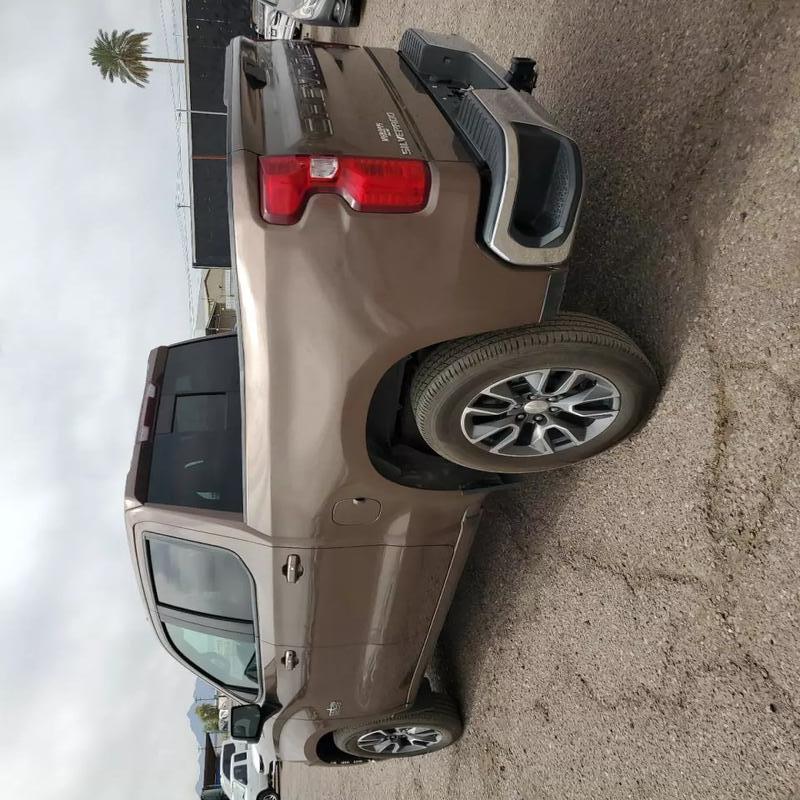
Aucun dommage détecté.
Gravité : aucun